Commission on the Future of the United States Aerospace Industry

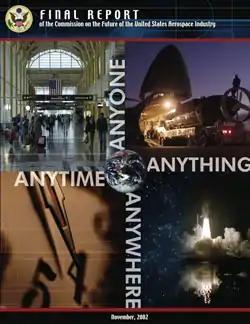
Cover page of final report

The Commission on the Future of the United States Aerospace Industry (CFUSAI) was formed jointly by United States President George W. Bush and the United States Congress in 2001. Its first public meeting was held on November 27, 2001, and its final report was given on November 18, 2002.